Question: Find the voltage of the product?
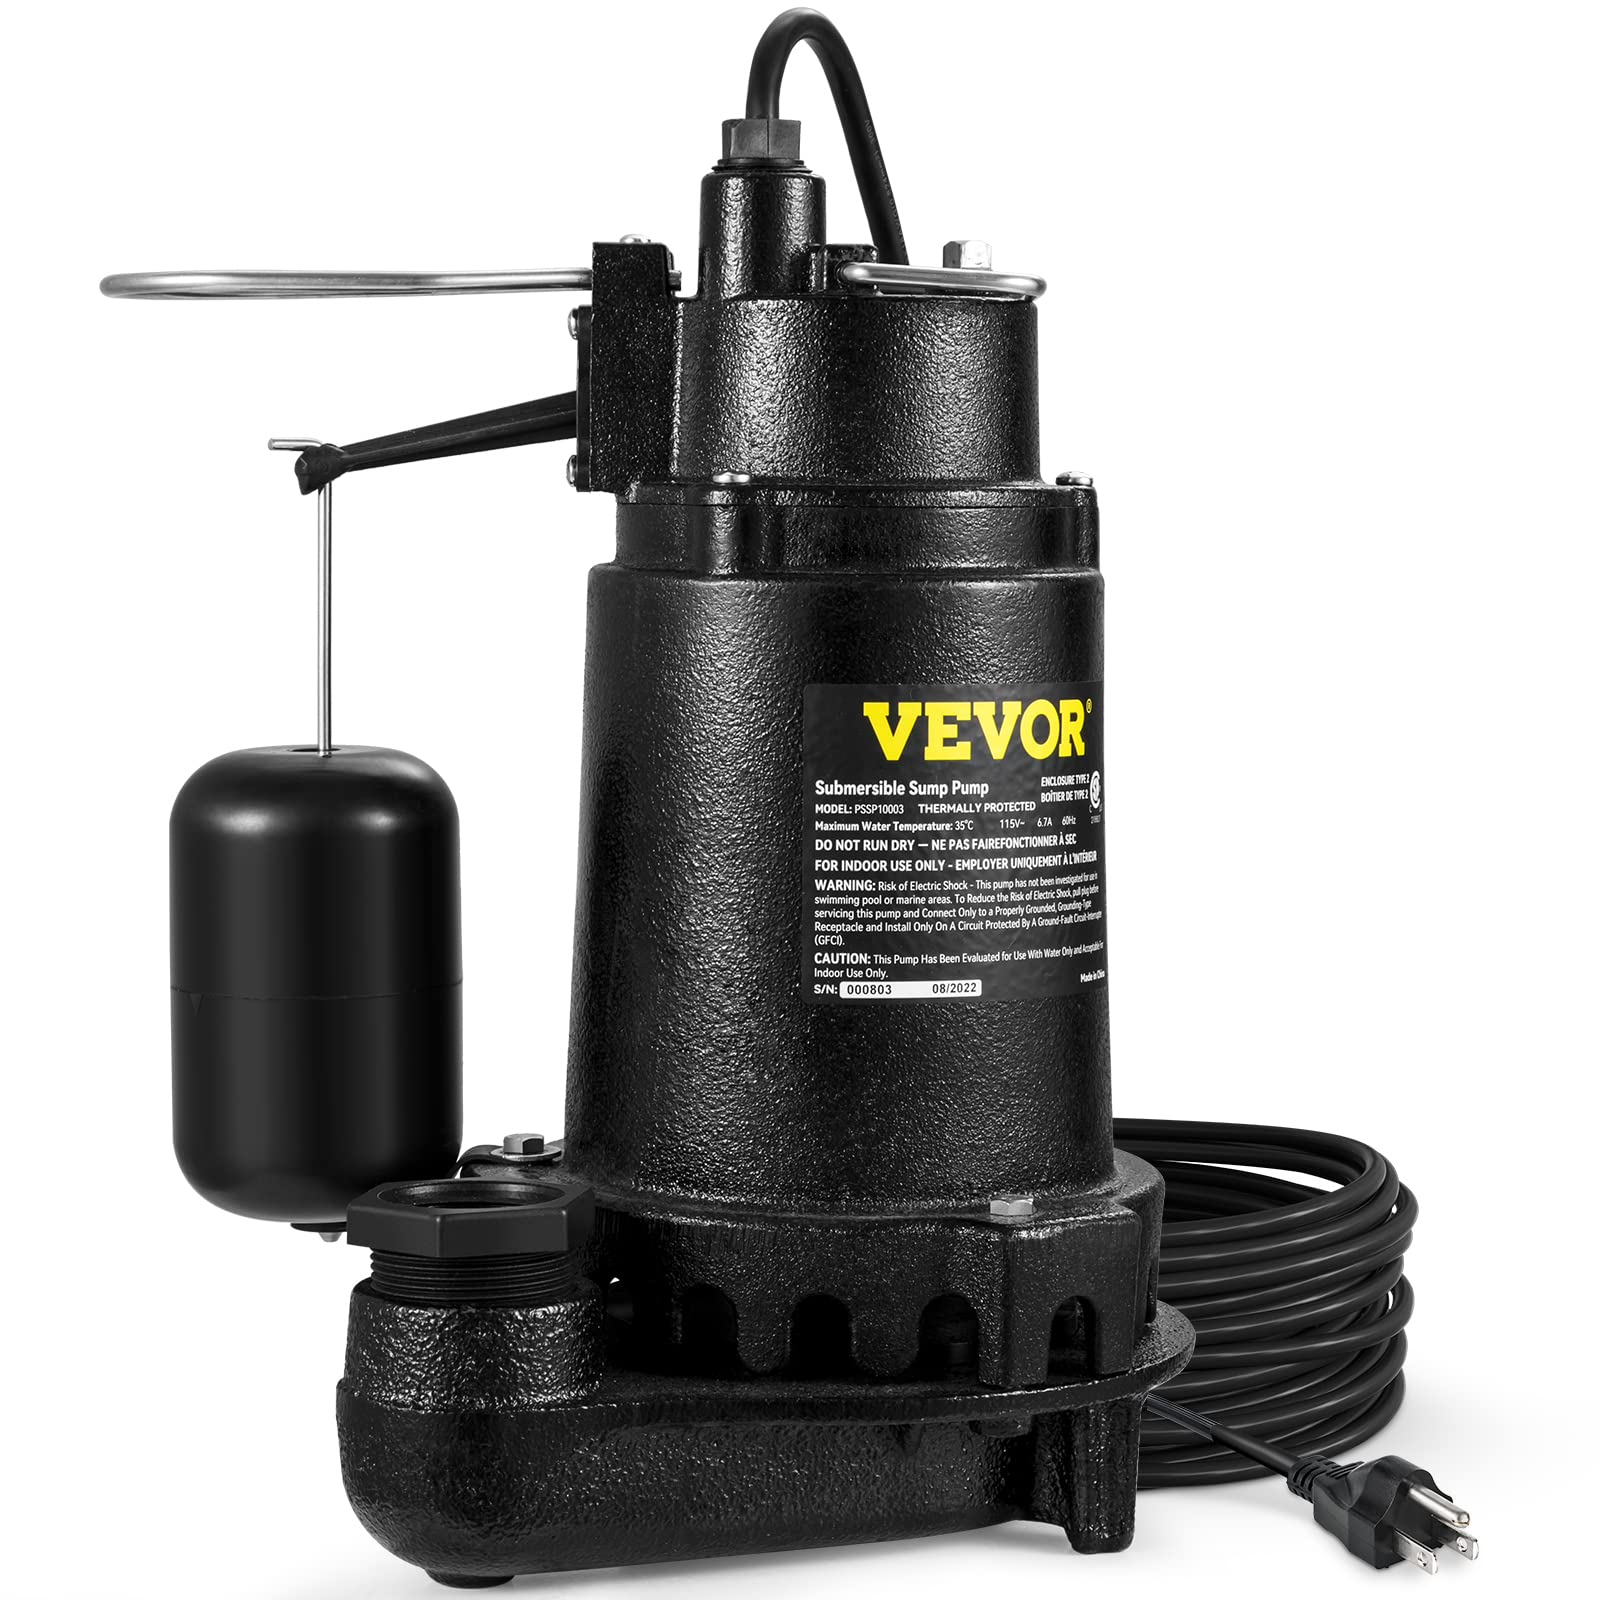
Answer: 115.0 volt